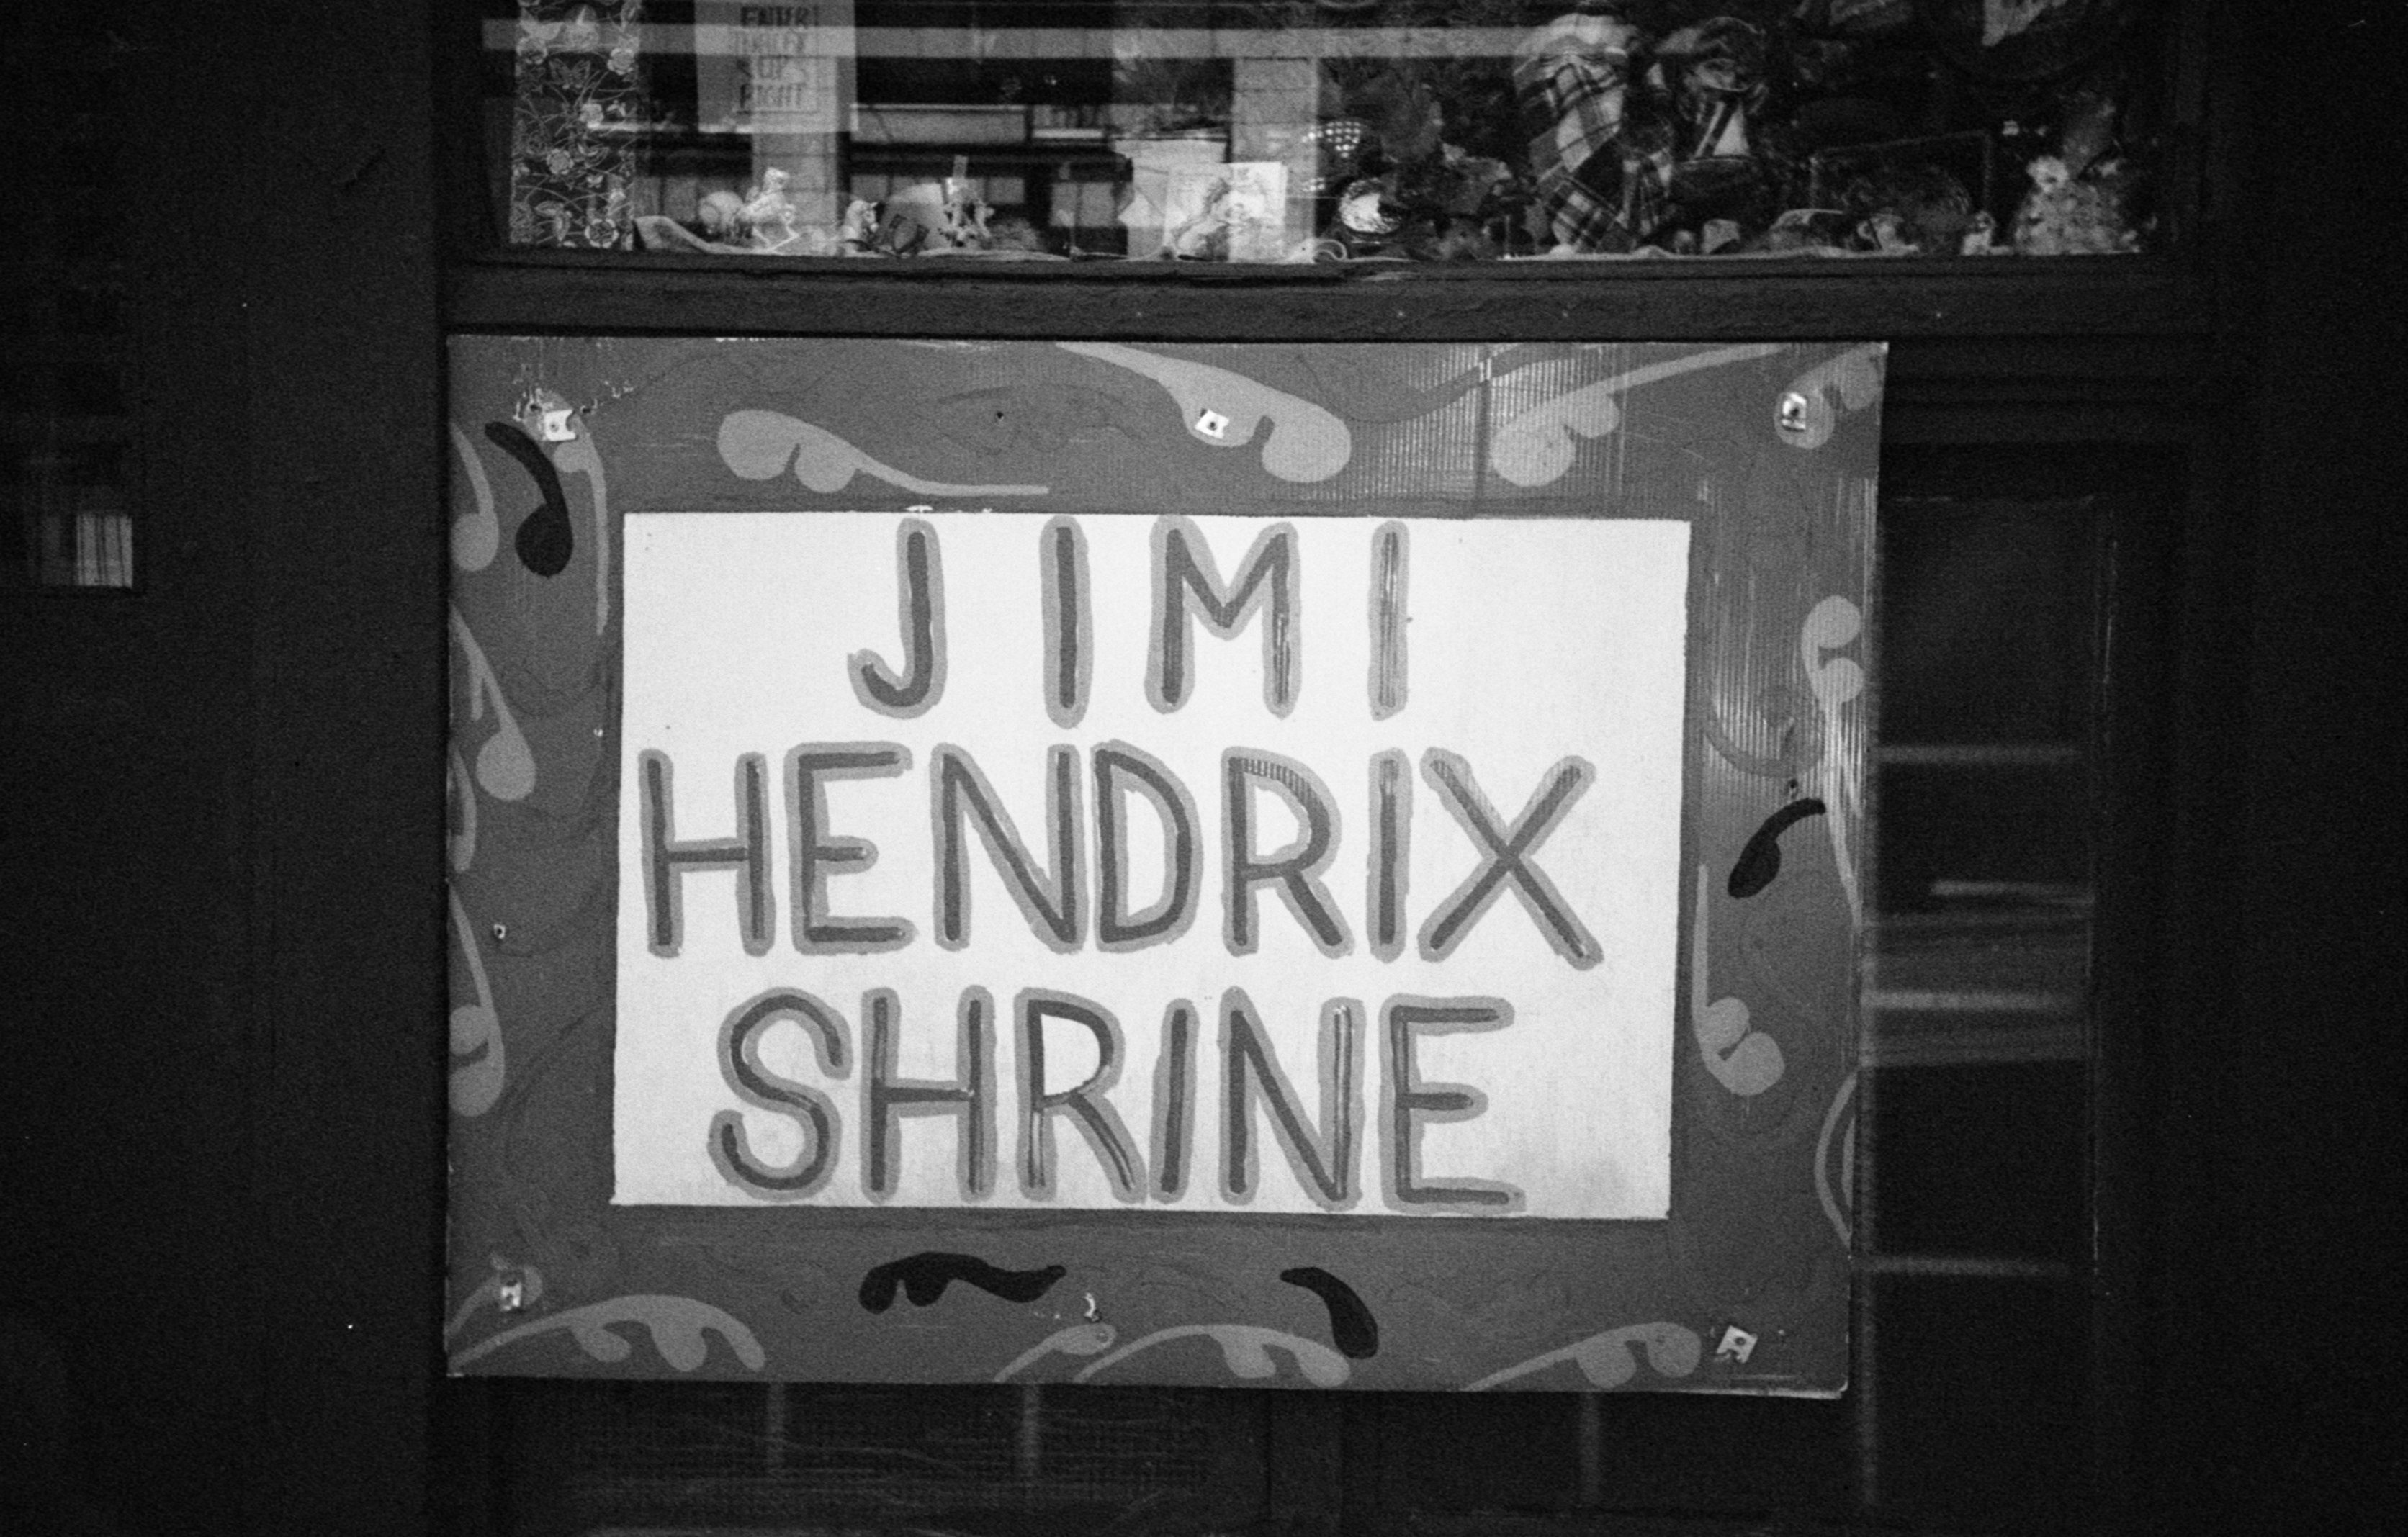
black and white, white, number, sign, darkness, black, monochrome, photograph, shrine, image, shape, lomo, lca, ilfordxp2super400, jimihendrix, monochrome photography